Milbrodale, New South Wales

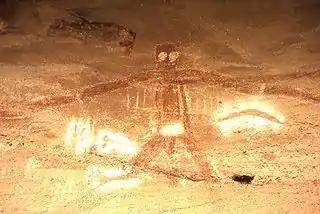
Main figure, Baiame Cave

Milbrodale is a village in the Hunter Region of New South Wales, Australia. It is in the local government area of Singleton Council.